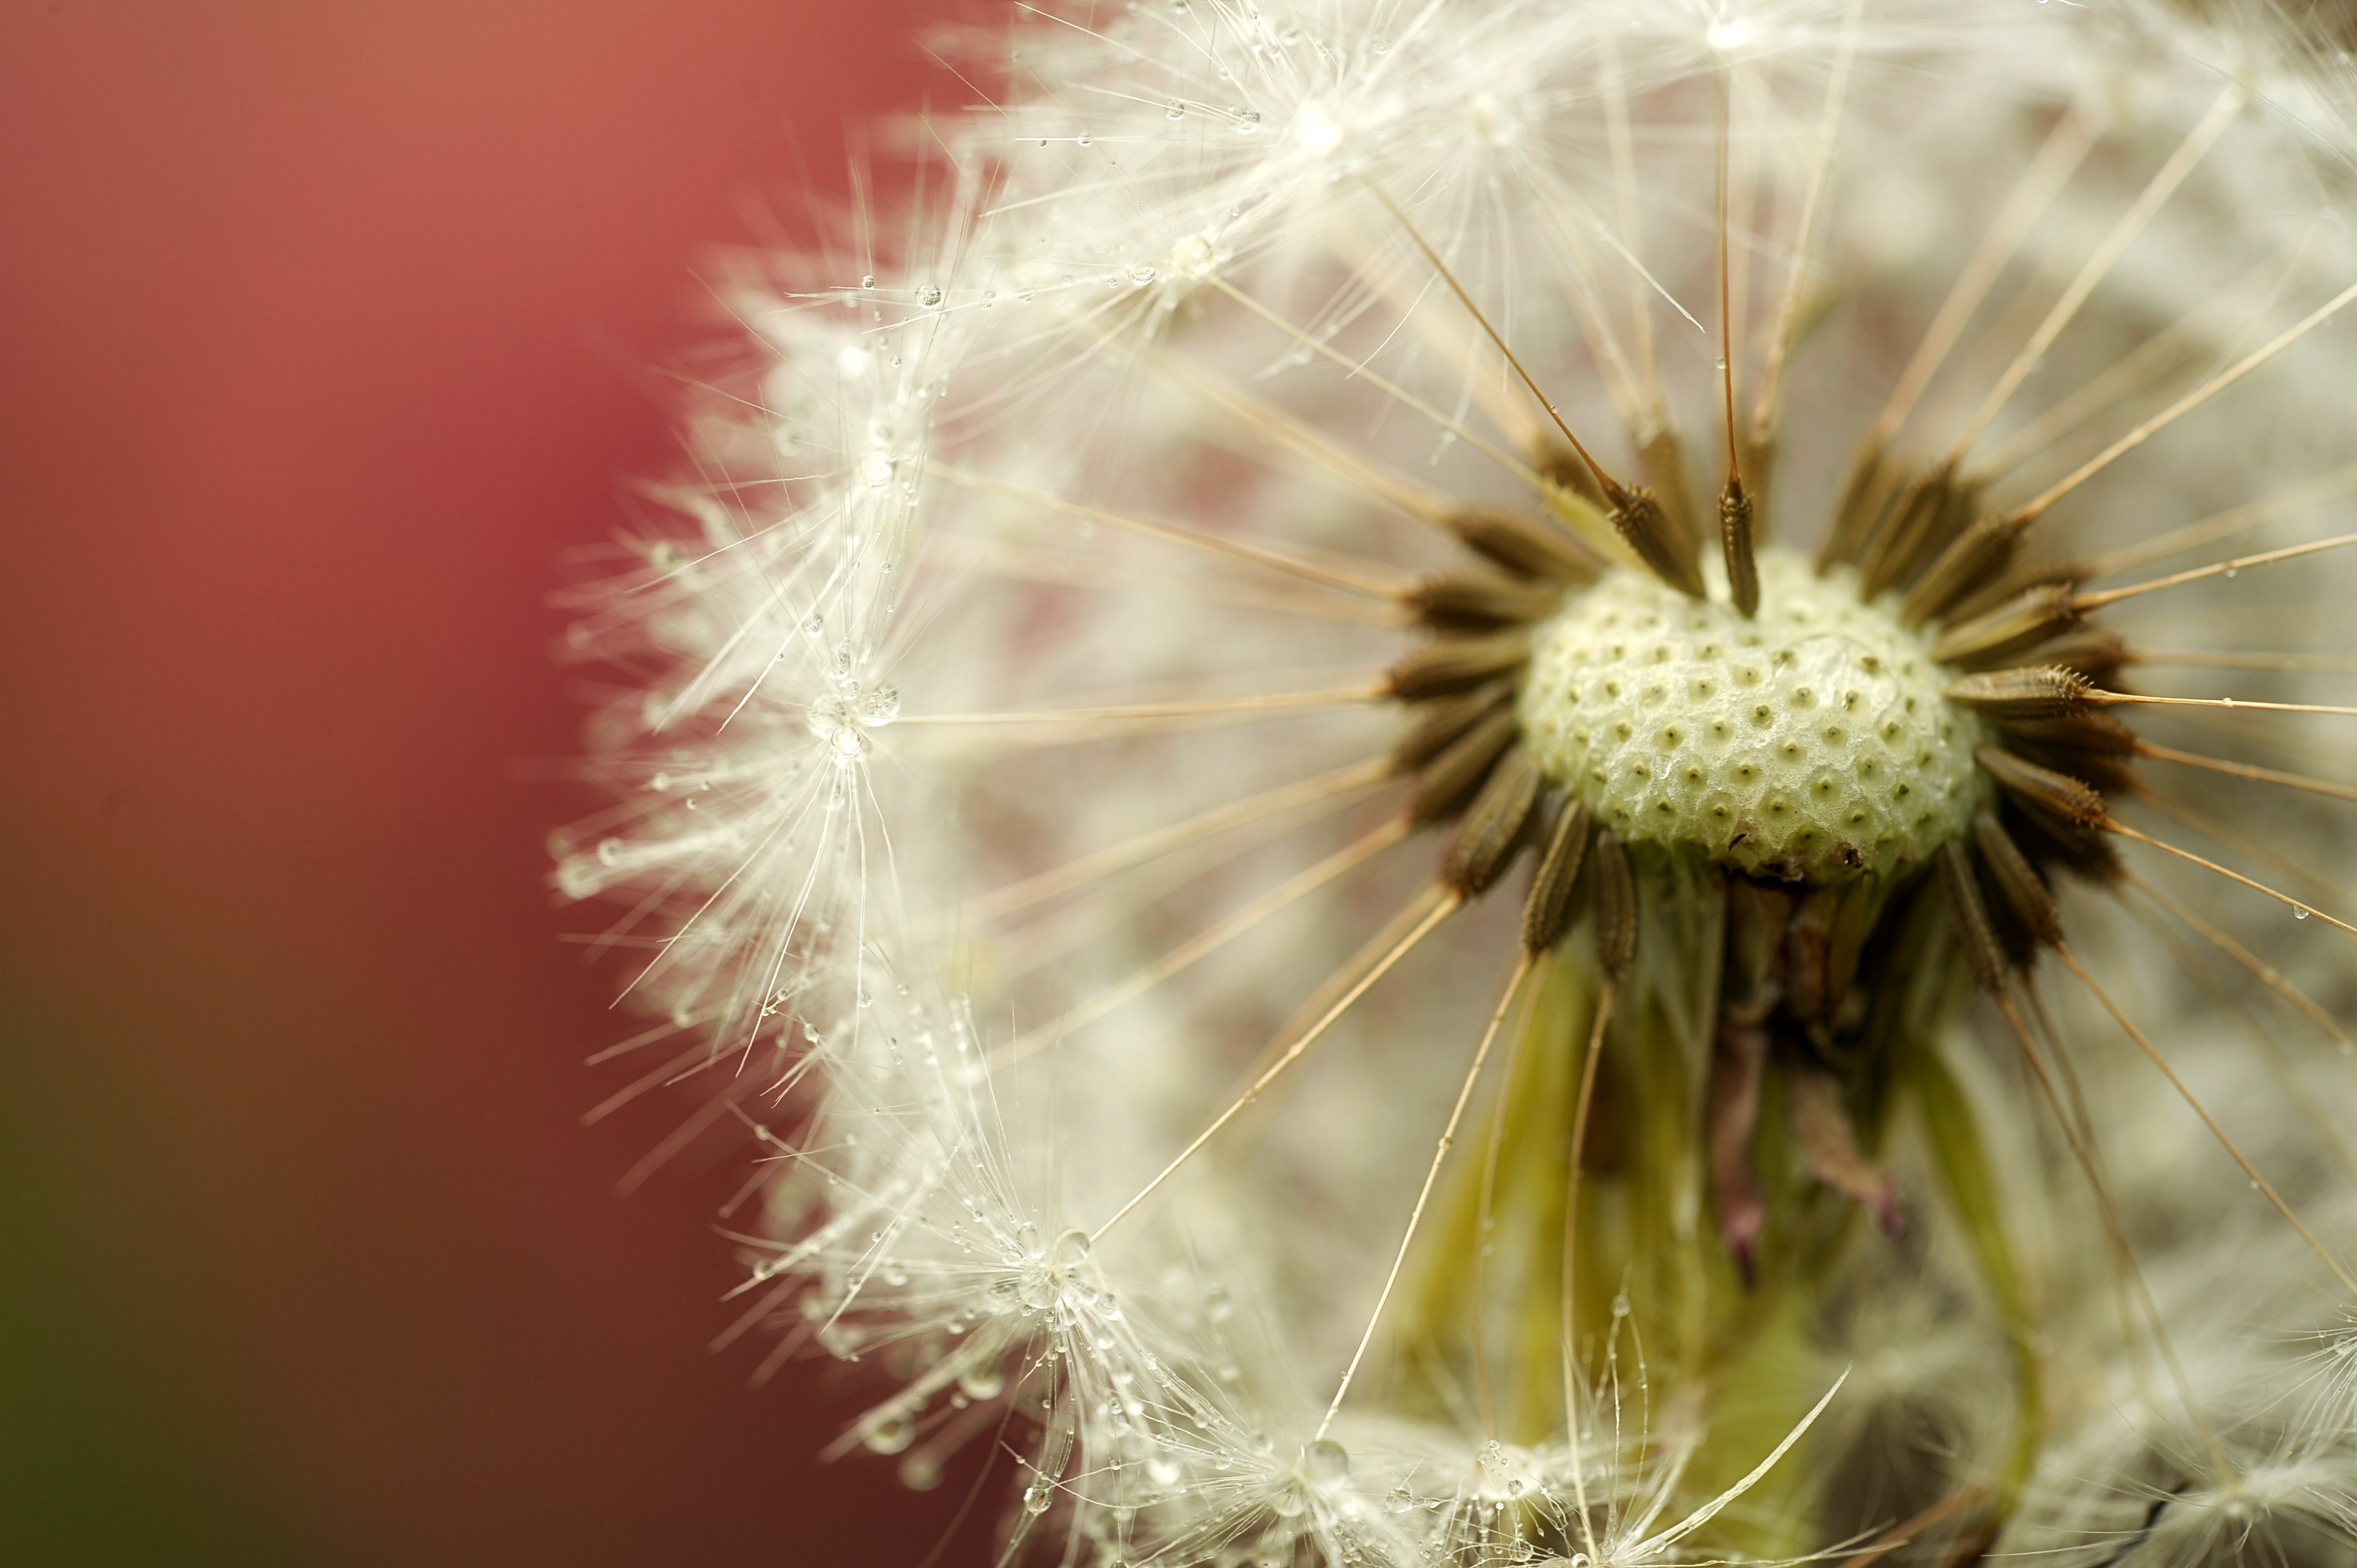
nature, plant, photography, dandelion, flower, petal, green, macro, botany, garden, close, flora, drip, close up, buttercup, macro photography, flowering plant, daisy family, plant stem, land plant, thorns spines and prickles